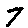
Label: 7